List of active duty United States three-star officers

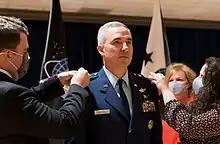
Lt. Gen. Stephen N. Whiting has his third star pinned on by his family at Peterson Air Force Base, Colorado, 21 October 2020.

The president may also designate positions of importance and responsibility to other agencies in the executive branch aside from the Coast Guard and National Oceanic and Atmospheric Administration to be held by an officer with the rank of vice admiral, with corresponding pay and allowance.